Herstedøster Church

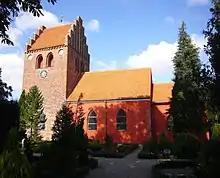

Herstedøster Church is a church in the northern outskirts of Albertslund, Albertslund Municipality, Denmark. In medieval times, the Romanesque church was dedicated to Saint Nicholas. The tower is of late-Gothic origin. The church interior was given a major renovation in 1994 by Alan Havsteen-Mikkelsen. In 1973, R. Smalley discovered frescoes dated to around 1175, probably the date of origin of the church.